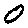
Label: 0